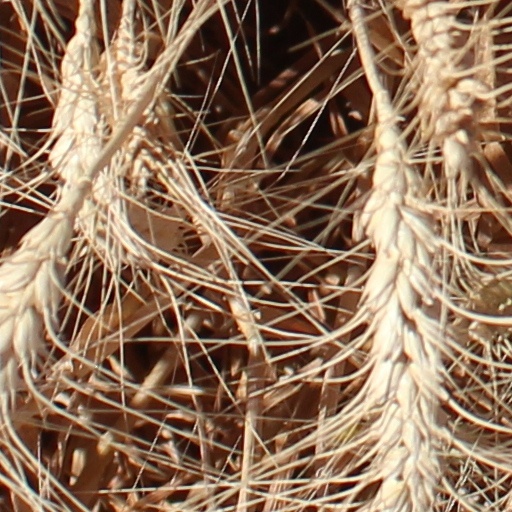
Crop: wheat